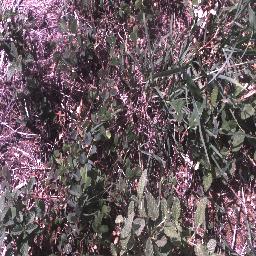
Label: negative